Rifaat al-Assad

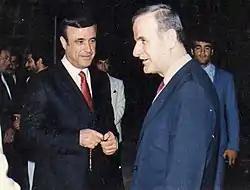
Rifaat al-Assad with Hafez al-Assad, 1980

Rifaat played a key role in his brother's takeover of executive power in 1970, dubbed the Corrective Revolution, and ran the elite internal security forces and the Defense Companies in the 1970s and early 1980s. In addition to his military posture, Rifaat created the "League of Higher Graduates" ("" ), which provided discussion forums on public affairs for Syrian post-graduates, outside the constraints of the Ba'ath party. With more than fifteen branches across Syria, this cultural project gathered tens of thousands of members. He had a pivotal role throughout the 1970s and, until 1984, many saw him as the likely successor to his elder brother. Hafez Assad appointed him second vice president in March 1984.